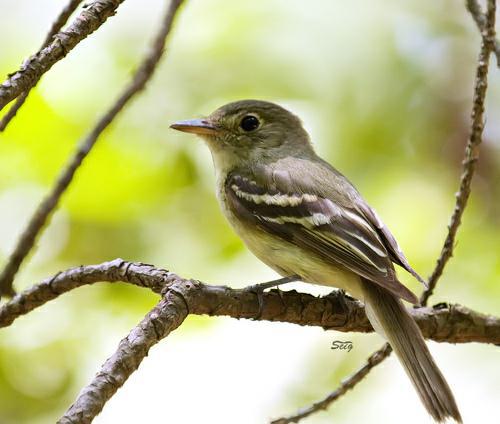
A photo of a acadian flycatcher